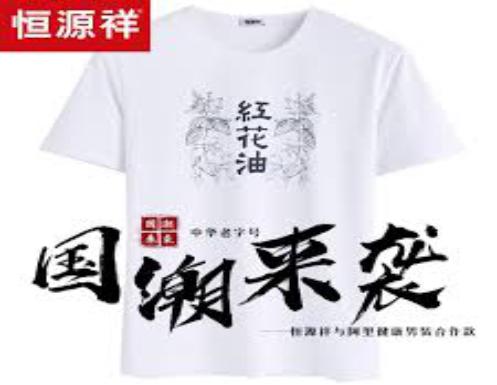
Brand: HengYuXiang
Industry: Necessities